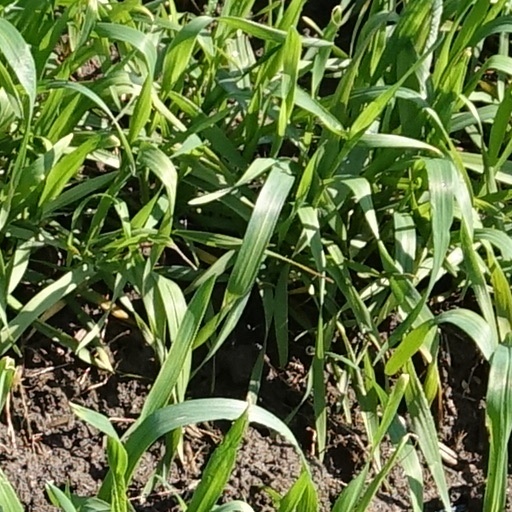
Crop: wheat